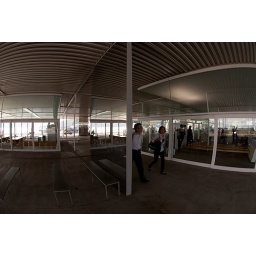
Naoshima Ferry TerminalSANAAThe mirrors in this building created the effect that the building was much more complex than it actually was.